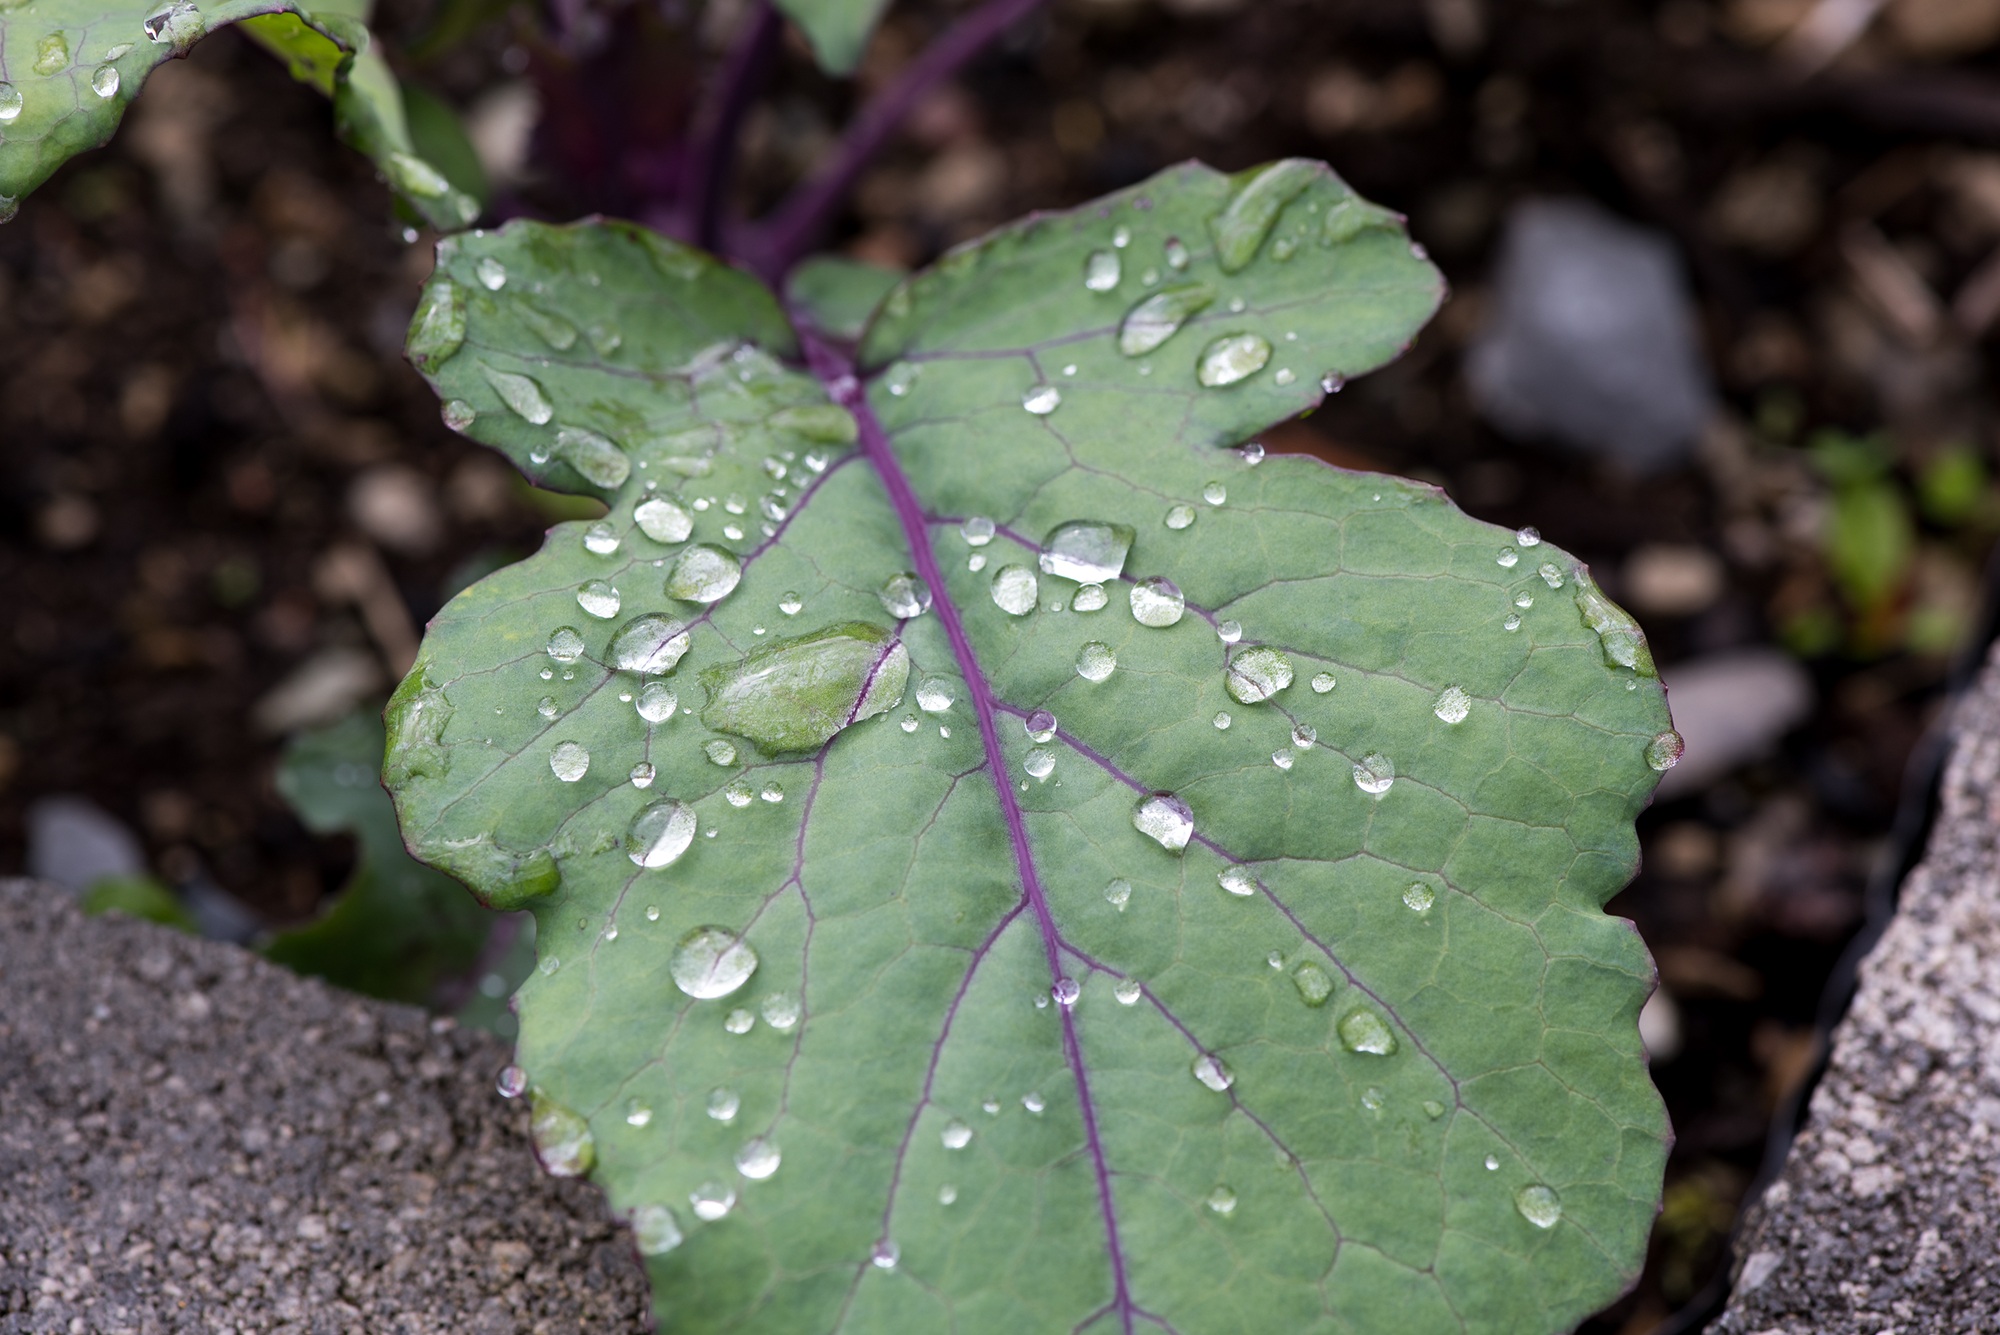
nature, plant, leaf, flower, raindrop, green, soil, botany, garden, close, flora, wildflower, drop of water, macro photography, green leaf, vegetable garden, rainy weather, flowering plant, kohlrabi leaf, annual plant, plant stem, land plant